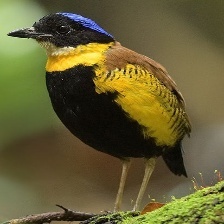
Species: GURNEYS PITTA
Scientific name: HYDRORNIS GURNEYI